Albert Kaltschmidt

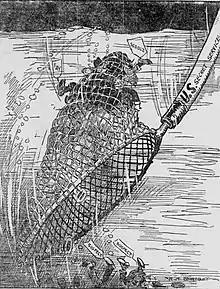
1915 Robert Moore Brinkerhoff cartoon showing US secret service rounding up German spies

In Detroit he became the President of the Marine City Salt company. He was also elected secretary of the local Deutcherbund.